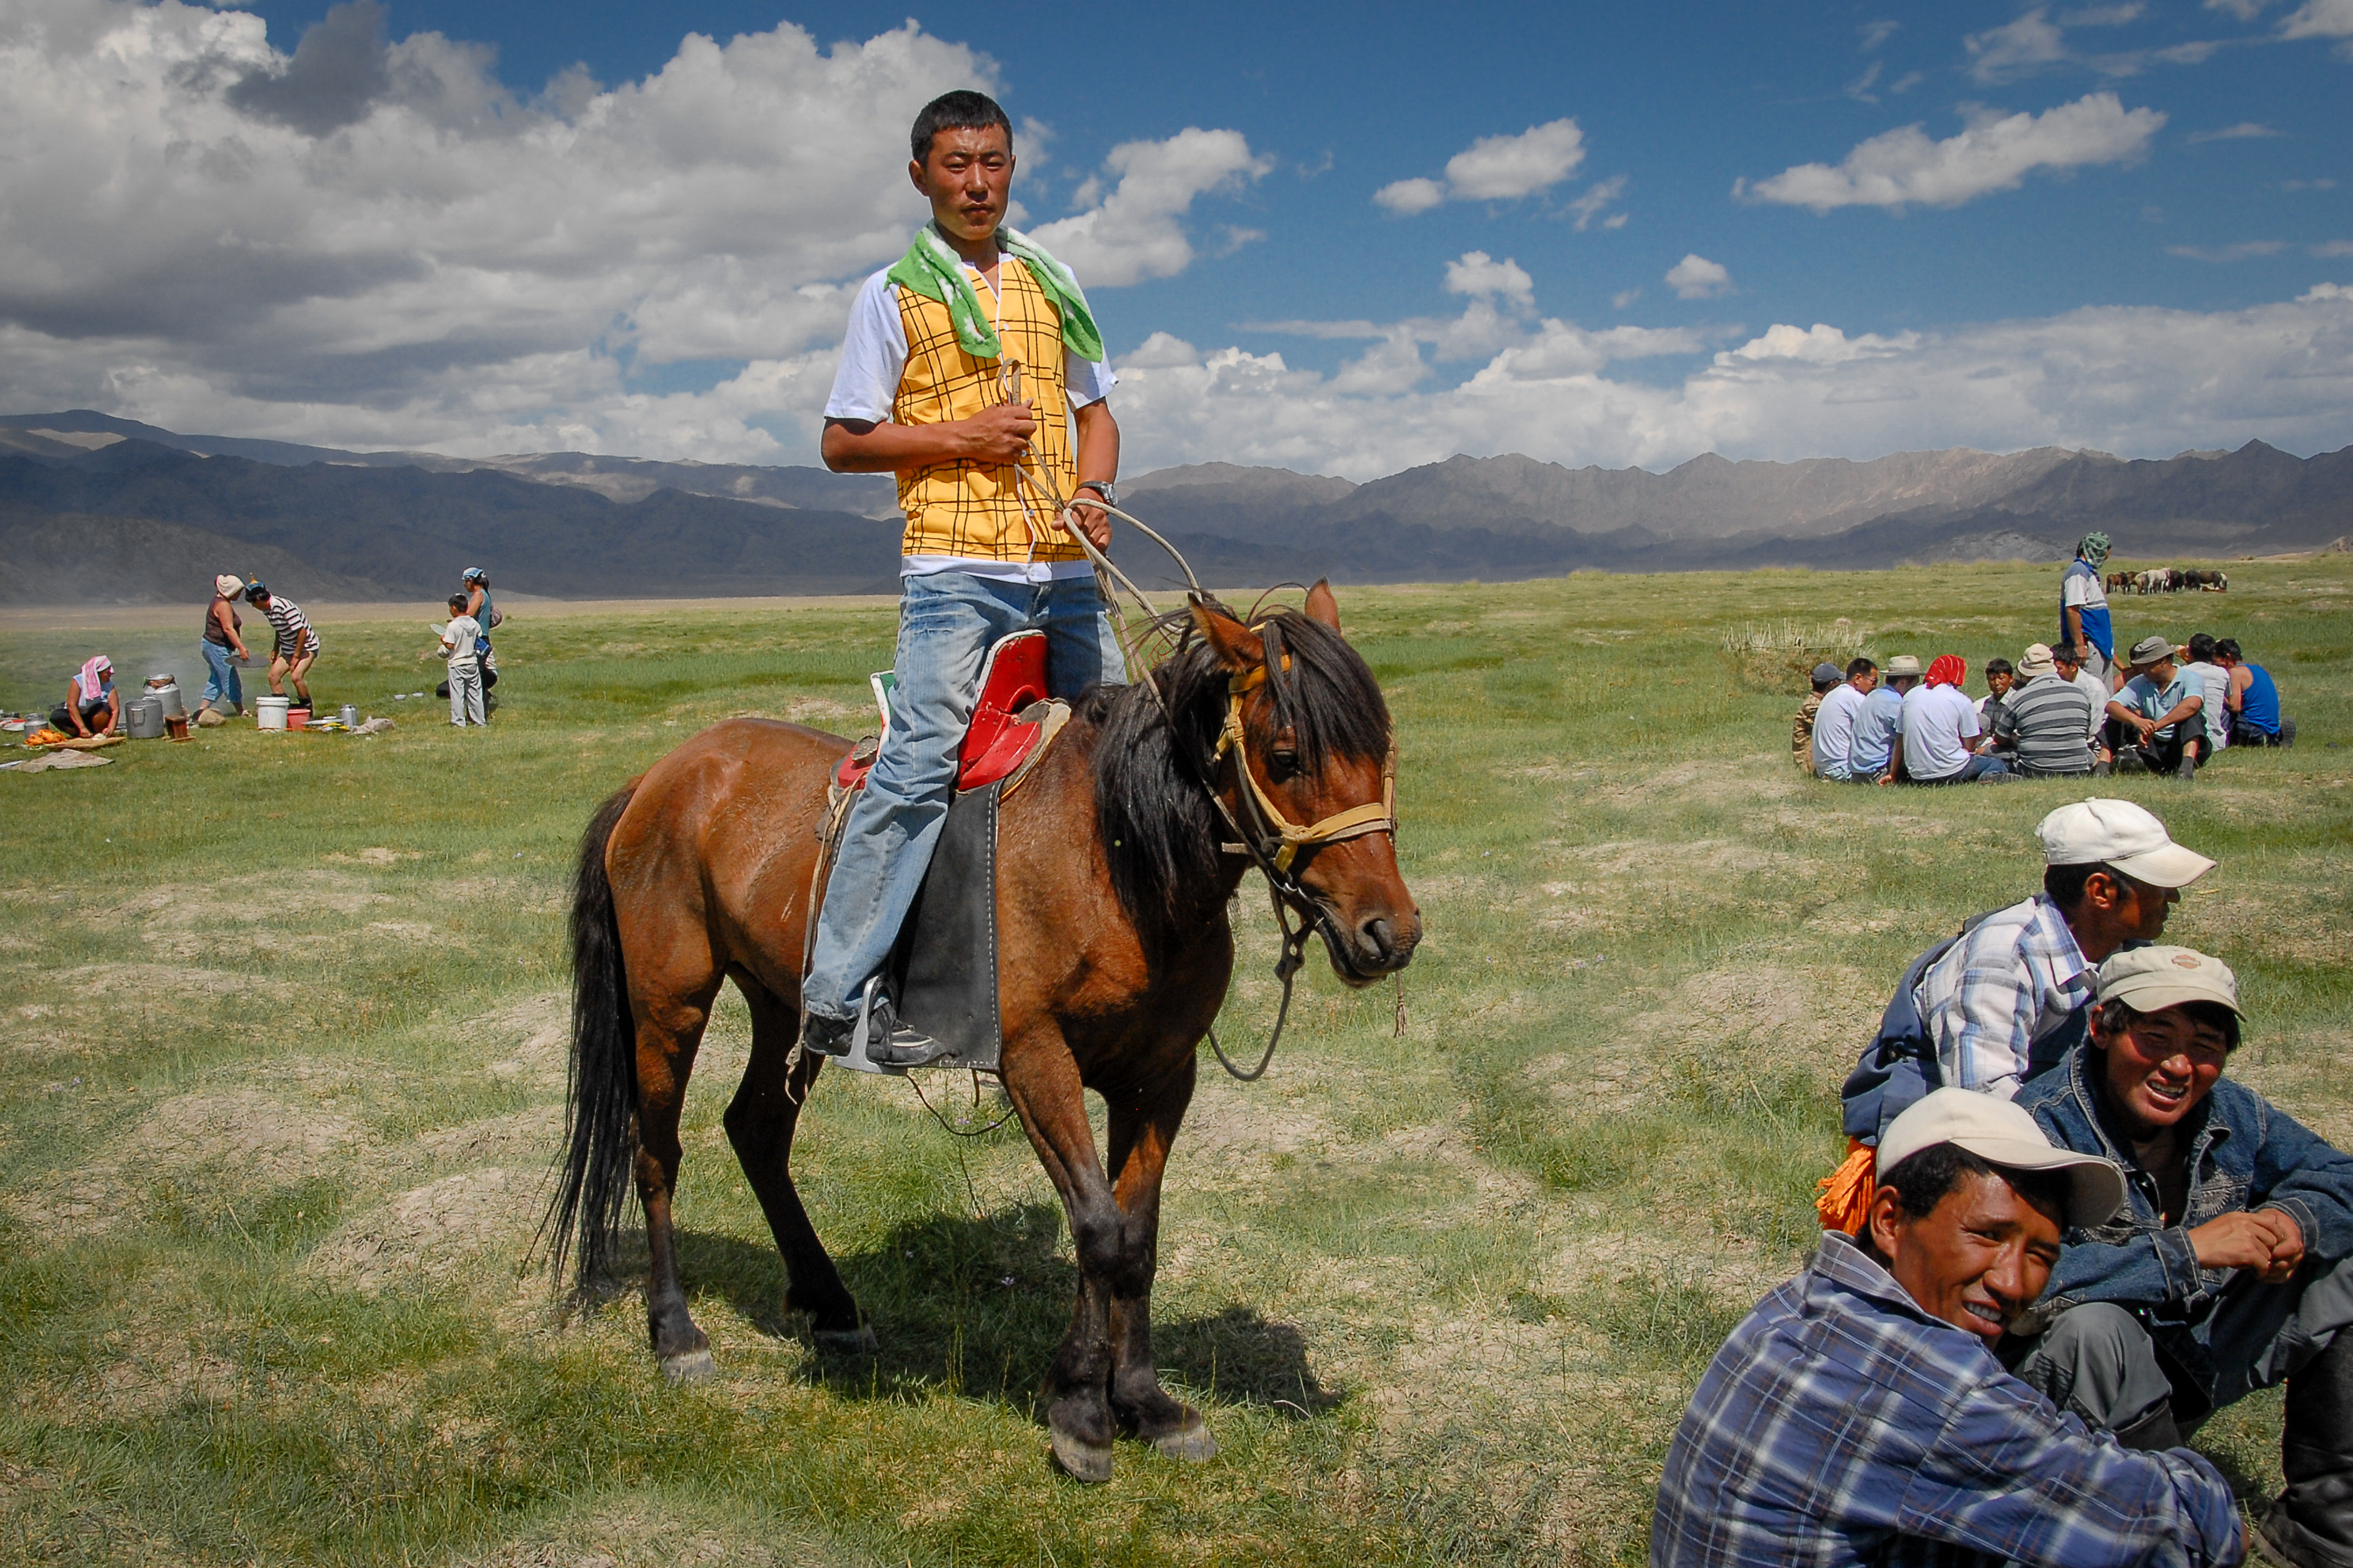
landscape, outdoor, horse, competition, festival, sports, racing, jockey, mongolia, naadam, khovd, wrestling, wrestlers, ringkampf, equestrianism, pack animal, eventing, trail riding, horse like mammal, animal sports, equestrian sport, endurance riding